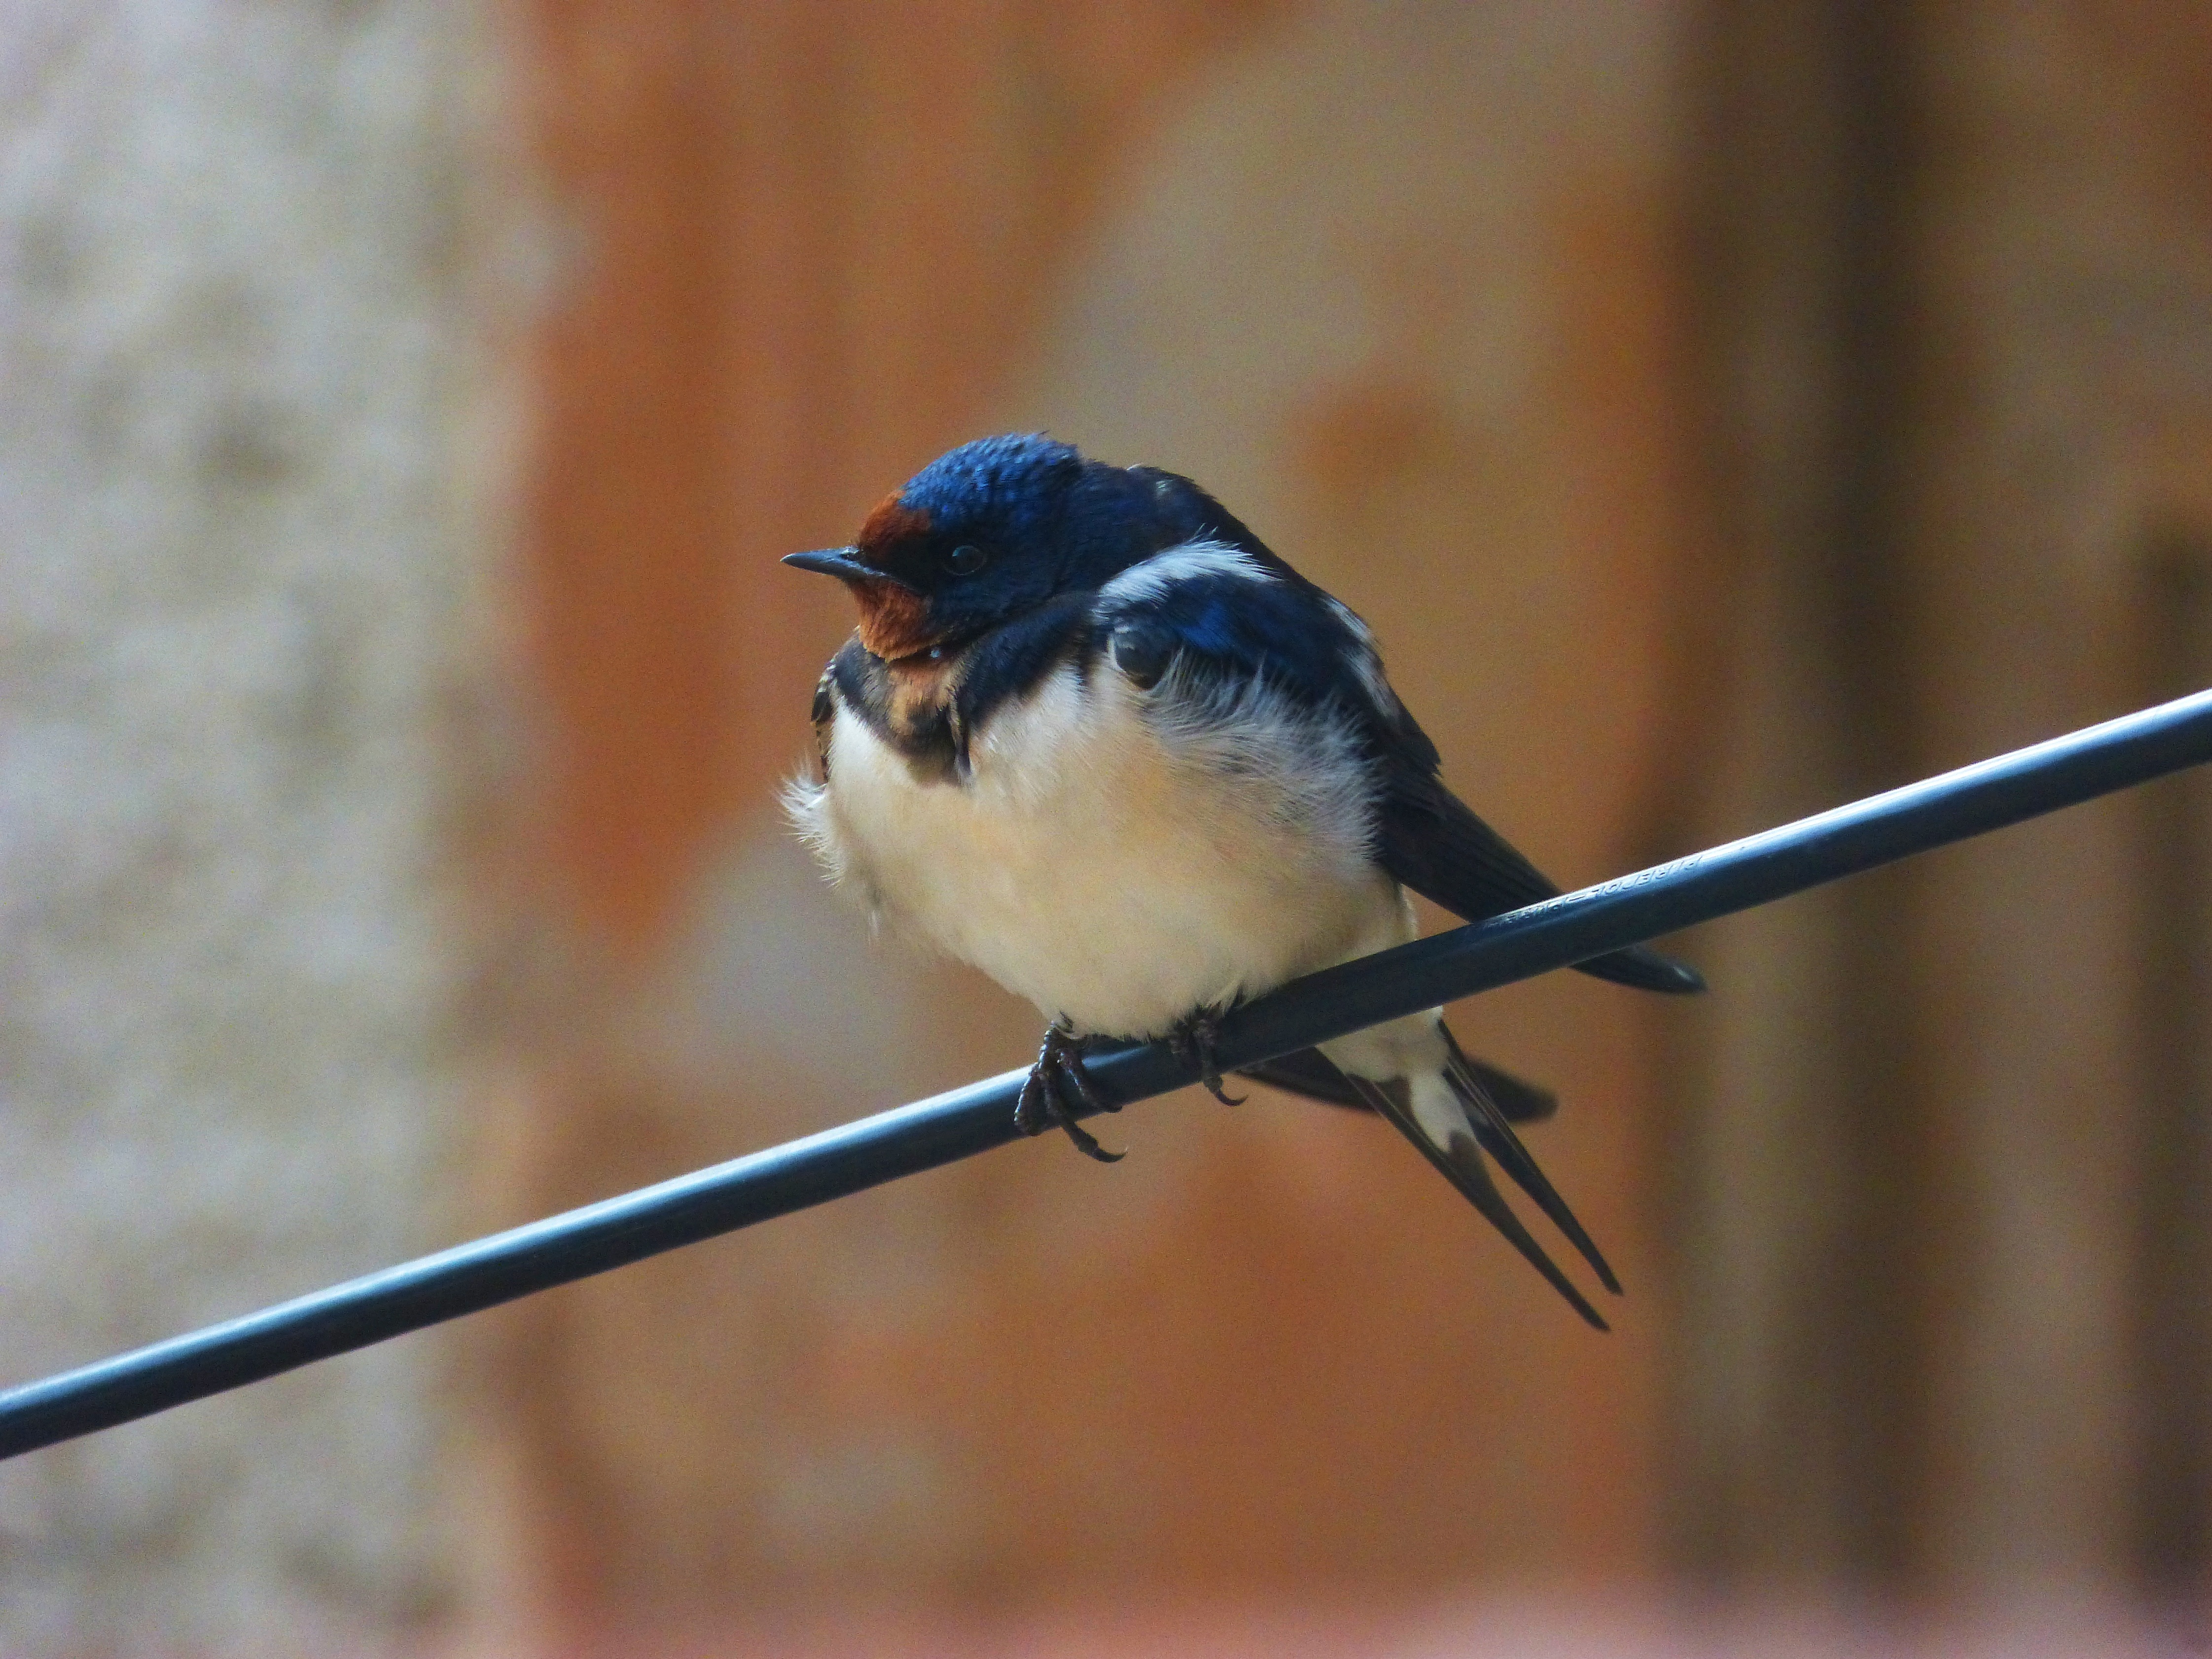
nature, branch, bird, cable, wildlife, beak, robin, fauna, vertebrate, finch, chickadee, swallow, brambling, wren, oreneta, hirundo rustica, old world flycatcher, perching bird, emberizidae